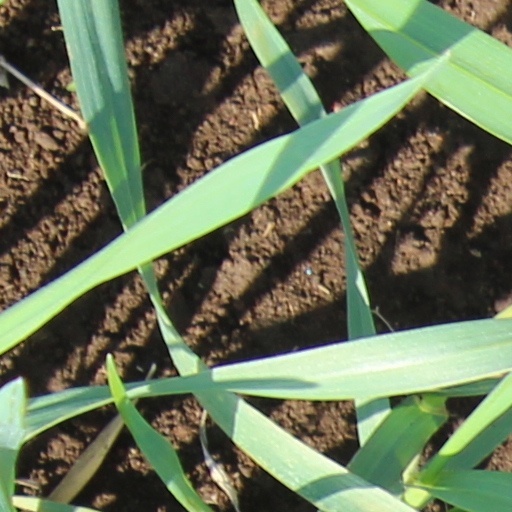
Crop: wheat